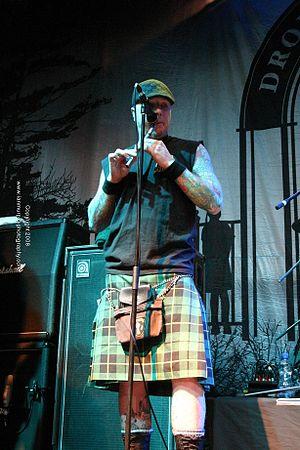
Dropkick Murphys est un groupe de punk celtique américain, originaire de Quincy, à côté de South Boston, dans le Massachusetts. Formé en 1996, le groupe mêle des influences de musique irlandaise traditionnelle, punk hardcore, oi! et folk rock.